Dominick Zator

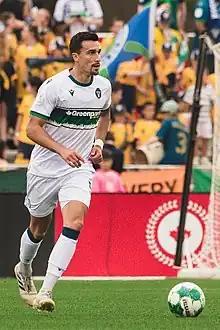

On February 1, 2021, Zator signed a two-year contract with York United. The following day, he was sent on a short-term loan to newly promoted Swedish Superettan side Vasalunds IF. On June 1 he was recalled from his loan, amassing five appearances during his time in Sweden. Zator made his debut for York in their season opener against his former club Cavalry FC on June 27. He scored his first goal for York on July 8, netting the game-winner in a 2–1 victory over Valour FC.